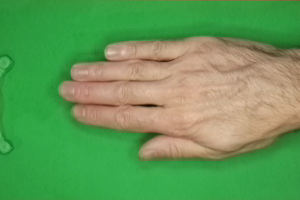
Label: paper